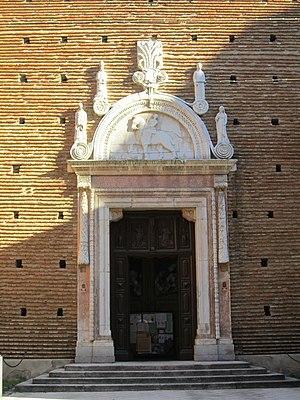
Marino di Marco Cedrino ou Marino Cedrini, ou encore Marinus Marci Cedrini, est un sculpteur et architecte italien d’origine vénitienne actif au XVᵉ siècle.